Ben Garrity

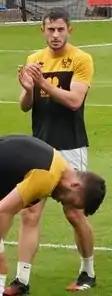
Garrity warming up at Vale Park in May 2022.

He scored the only goal of the game in a 1–0 win over Reading at Vale Park on 12 August 2023 and was named on the EFL League One Team of the Week. Supporters named him as the club's Player of the Month for September after he scored three goals and provided an assist in five games. Speaking in November, manager Andy Crosby said that he felt Garrity was "probably the best in the league at... the way he arrives in that near-post area... he does it time and time again whether it is from free play or set plays". Garrity was named in the EFL Team of the Week when he scored the opening goal and "made a total of two tackles, six clearances, one key pass and one successful dribble in a strong all-round display" in a 3–0 win over Blackpool on 29 December. He was again voted as the club's Player of the Month. However, a recurrence of his calf problems the following month saw him ruled out of action for an extended period. He finished the 2023–24 season as the club's top-scorer with 12 goals as Vale suffered relegation back into League Two. He was voted Player of the Year by supporters, for a second time, at the end of the 2023–24 season, and remarked that "It's been a season full of ups and downs and unfortunately ended in a way we didn't want, but I can assure you that we will be doing everything we can to bounce back".